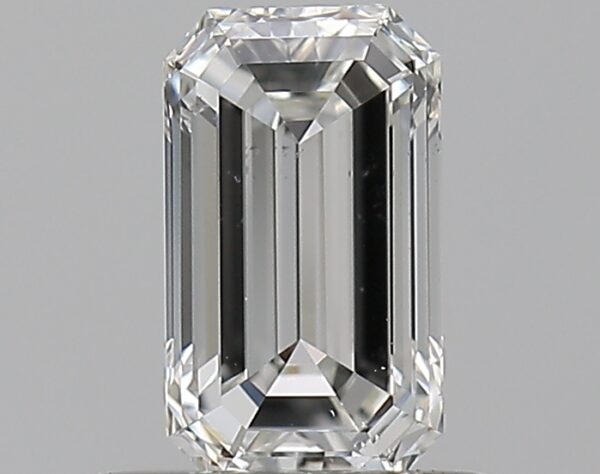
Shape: emerald
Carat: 0.54
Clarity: SI1
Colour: G
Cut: EX
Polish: VG
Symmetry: VG
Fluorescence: N
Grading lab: GIA
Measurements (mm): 6.18 x 3.6 x 2.43